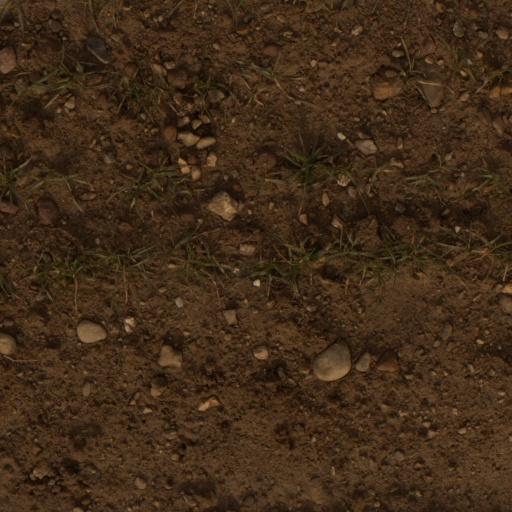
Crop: wheat